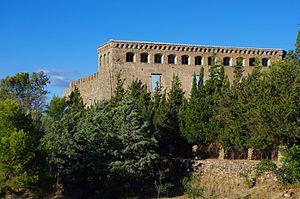
Château de Cuxous prés du village de Cassagne Dep66 (XII-XIIIemSiécle) Château constitué d'une enceinte quadrangulaire qui pourrait dater du 12e siècle. Situé à la frontière de la France et de l'Espagne.
Cassagnes est une commune française située dans le département des Pyrénées-Orientales, en région Occitanie.